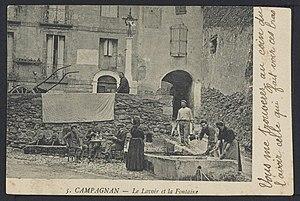
Campagnan. - Le lavoir et la fontaine
Campagnan est une commune française située dans le département de l'Hérault en région Occitanie.